Sd.Kfz. 7

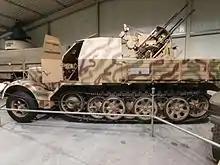
Sd.Kfz. 7/1 at the Wehrtechnische Studiensammlung Koblenz

The Sd.Kfz. 7 also became the basis of a number of self-propelled anti-aircraft variants based on 20 mm and 37 mm flak types in use. The Sd.Kfz. 7/1 was armed with a 2 cm Flakvierling 38 quadruple anti-aircraft gun system. The Sd.Kfz. 7/2 was armed with a single 3.7 cm FlaK 36 anti-aircraft gun. On many of these variants, the driver's position and the engine cover was armored (8 mm thickness). There were also conversions made mounting a single 2 cm anti-aircraft gun. Trial vehicles mounting a 5 cm FlaK 41 were produced but proved unsuccessful, and did not enter serial production.